Operation Sandblast

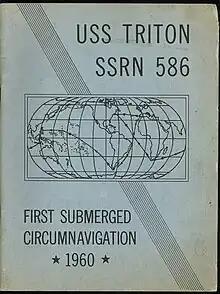
Title cover for the published log book of Operation Sandblast, "USS TRITON SSRN 586 FIRST SUBMERGED CIRCUMNAVIGATION 1960", which shows a world map depicting the navigation track taken by the nuclear submarine USS "Triton".

Operation Sandblast also proved nuclear-powered submarines could undertake extended operations independent of any external support. Specifically, "Triton" tested a prototype ship inertial navigational system (SINS) for submarine use, as well as being the first submarine to test the floating very low frequency (VLF) communications buoy system, with both systems being vital for the Navy's upcoming Polaris fleet ballistic missile submarines (FBM) deterrence patrols. Finally, the psychological testing of "Triton" crew members to determine the effects of long-term isolation was particularly relevant for the initial deployment of the Navy's fleet ballistic missile submarines, as well as NASA's upcoming crewed space program, Project Mercury, with MIT engineers assuring NASA "that getting to the moon and back was simpler than guiding an antiballistic missile or circumnavigating the earth under water in a nuclear submarine."